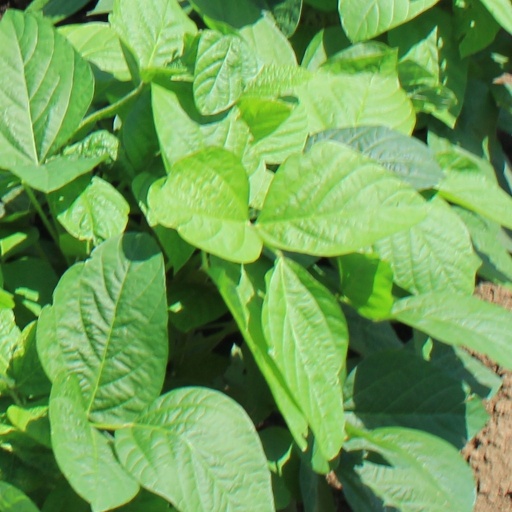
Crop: soybean